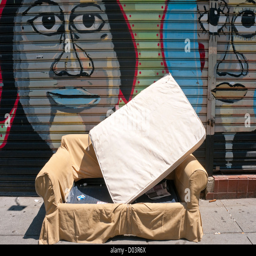
discarded mattress and sofa in front of the mural